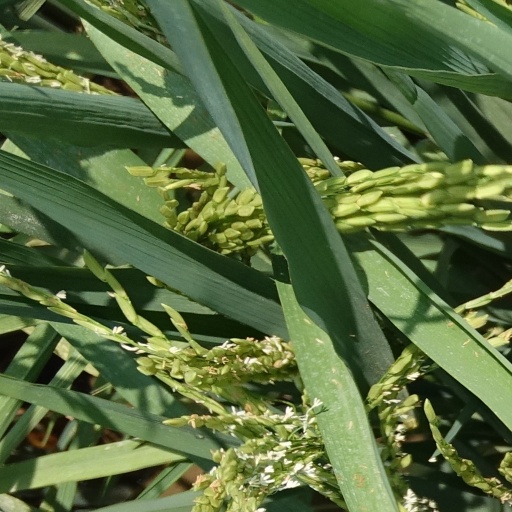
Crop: rice